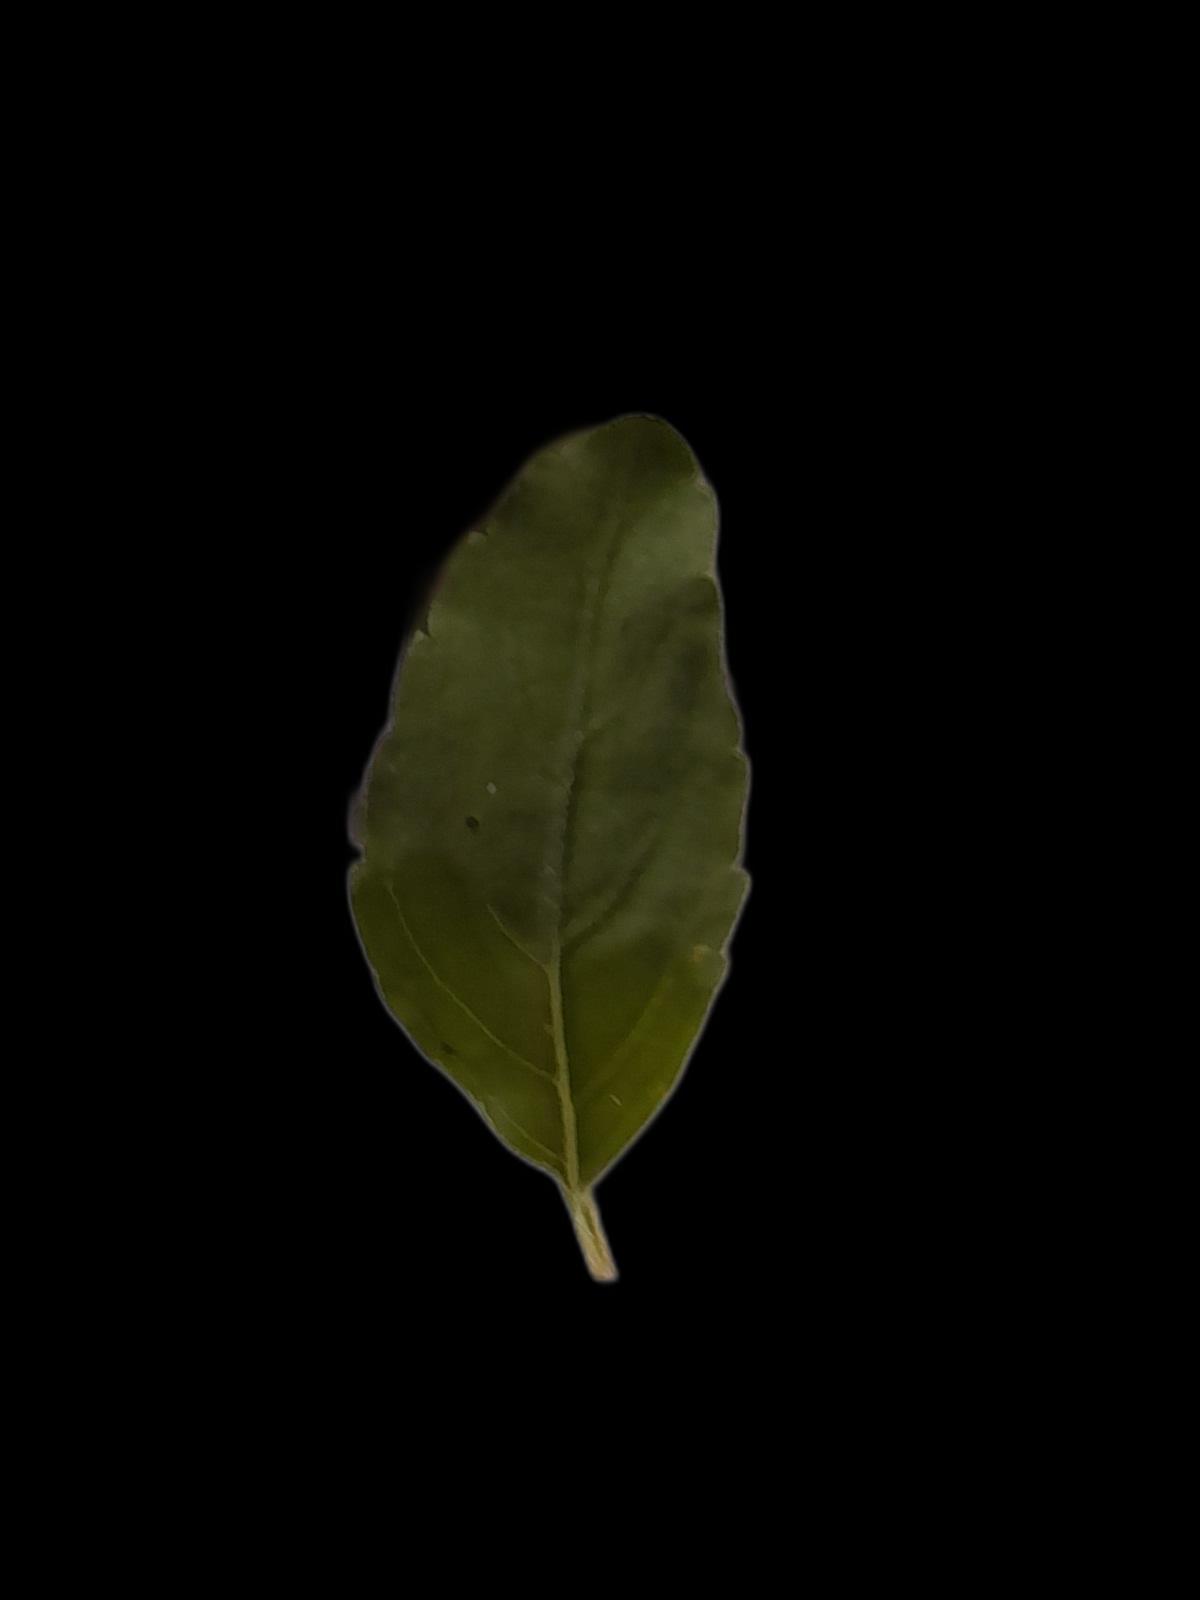
Plant: Tulsi